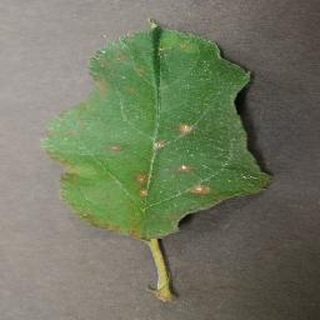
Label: apple_cedar_apple_rust